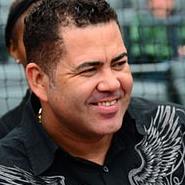
Age: 39